Sky position (RA, Dec in degrees): 160.393, 4.124
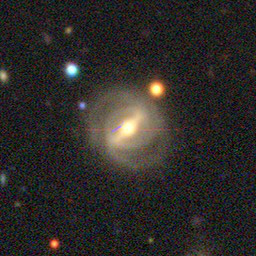
Galaxy morphology: Barred Spiral Galaxies